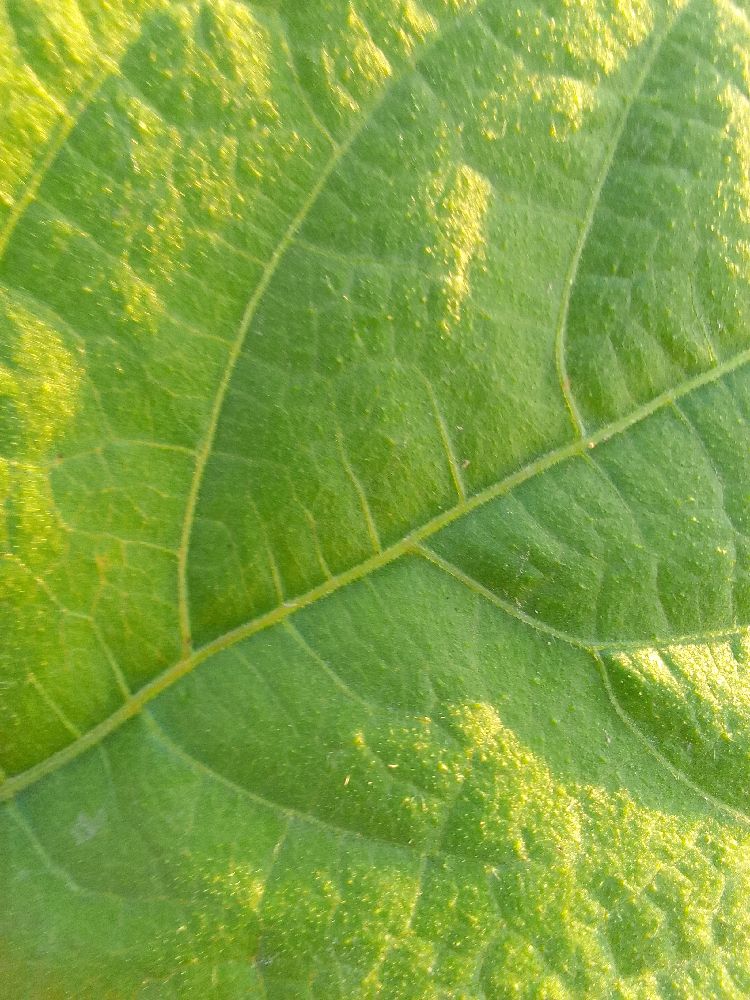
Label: healthy